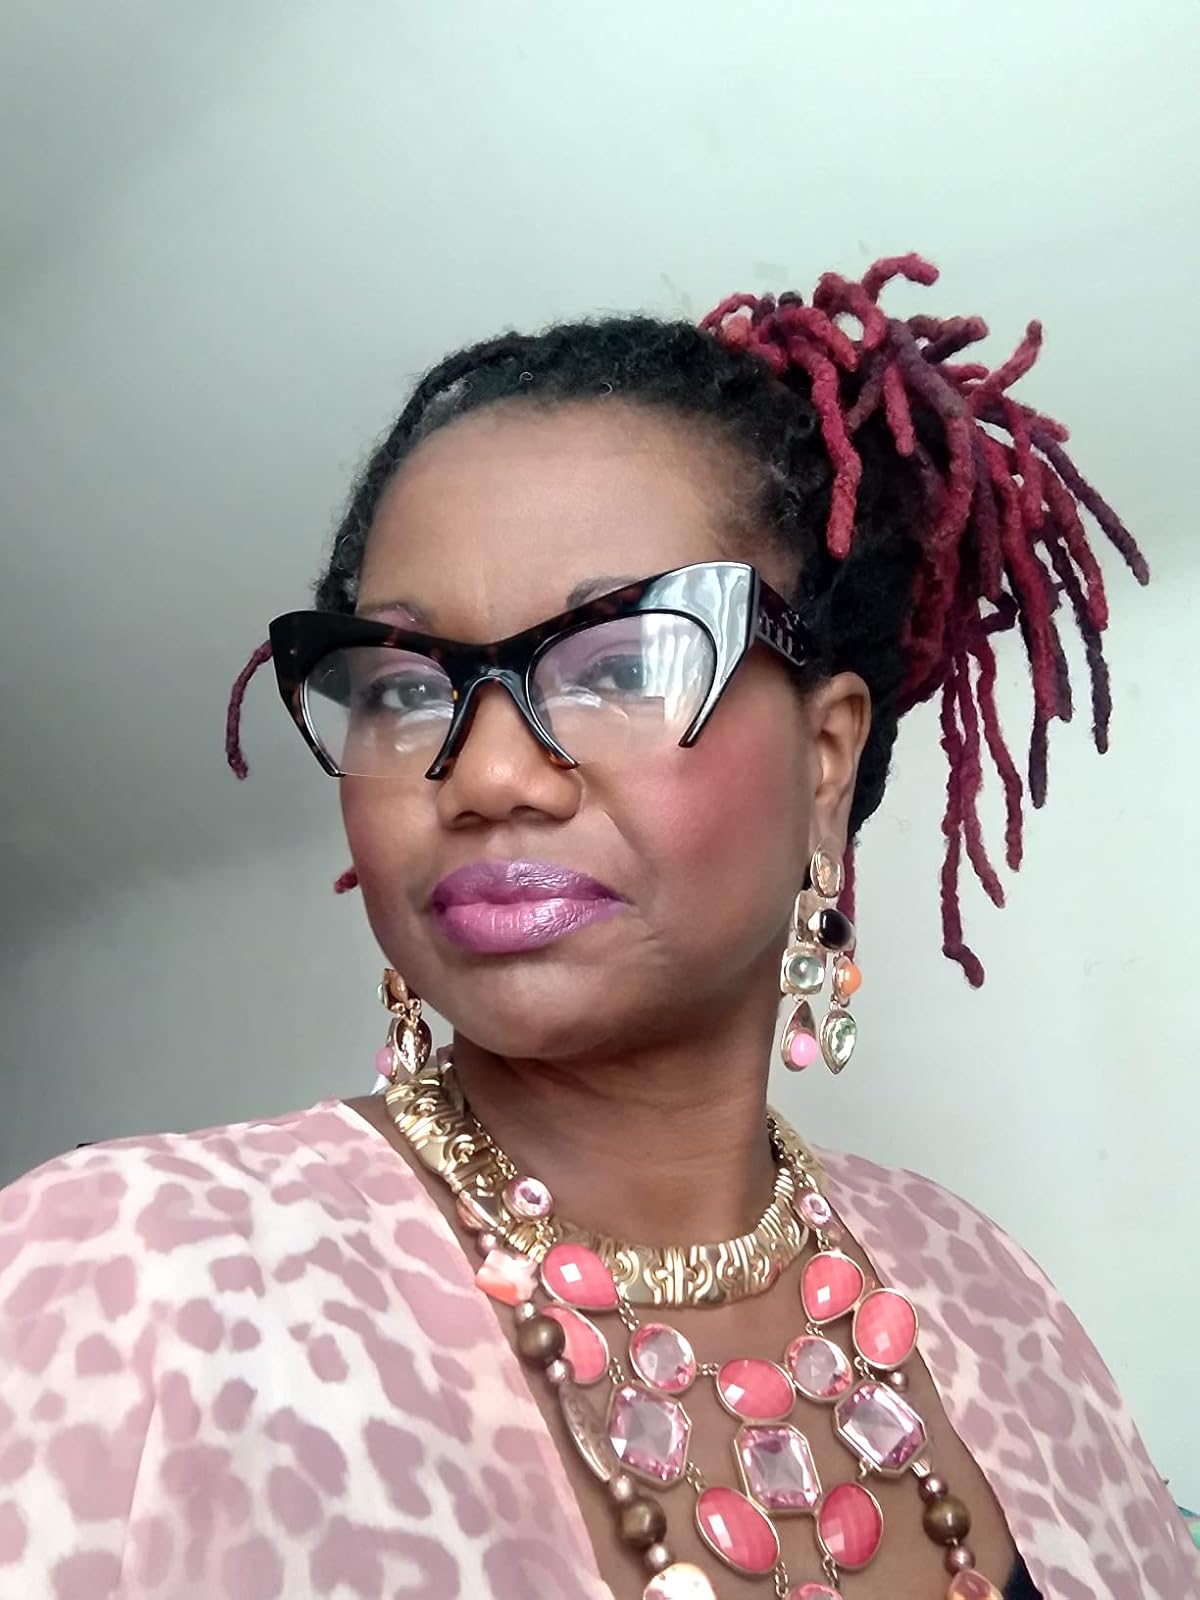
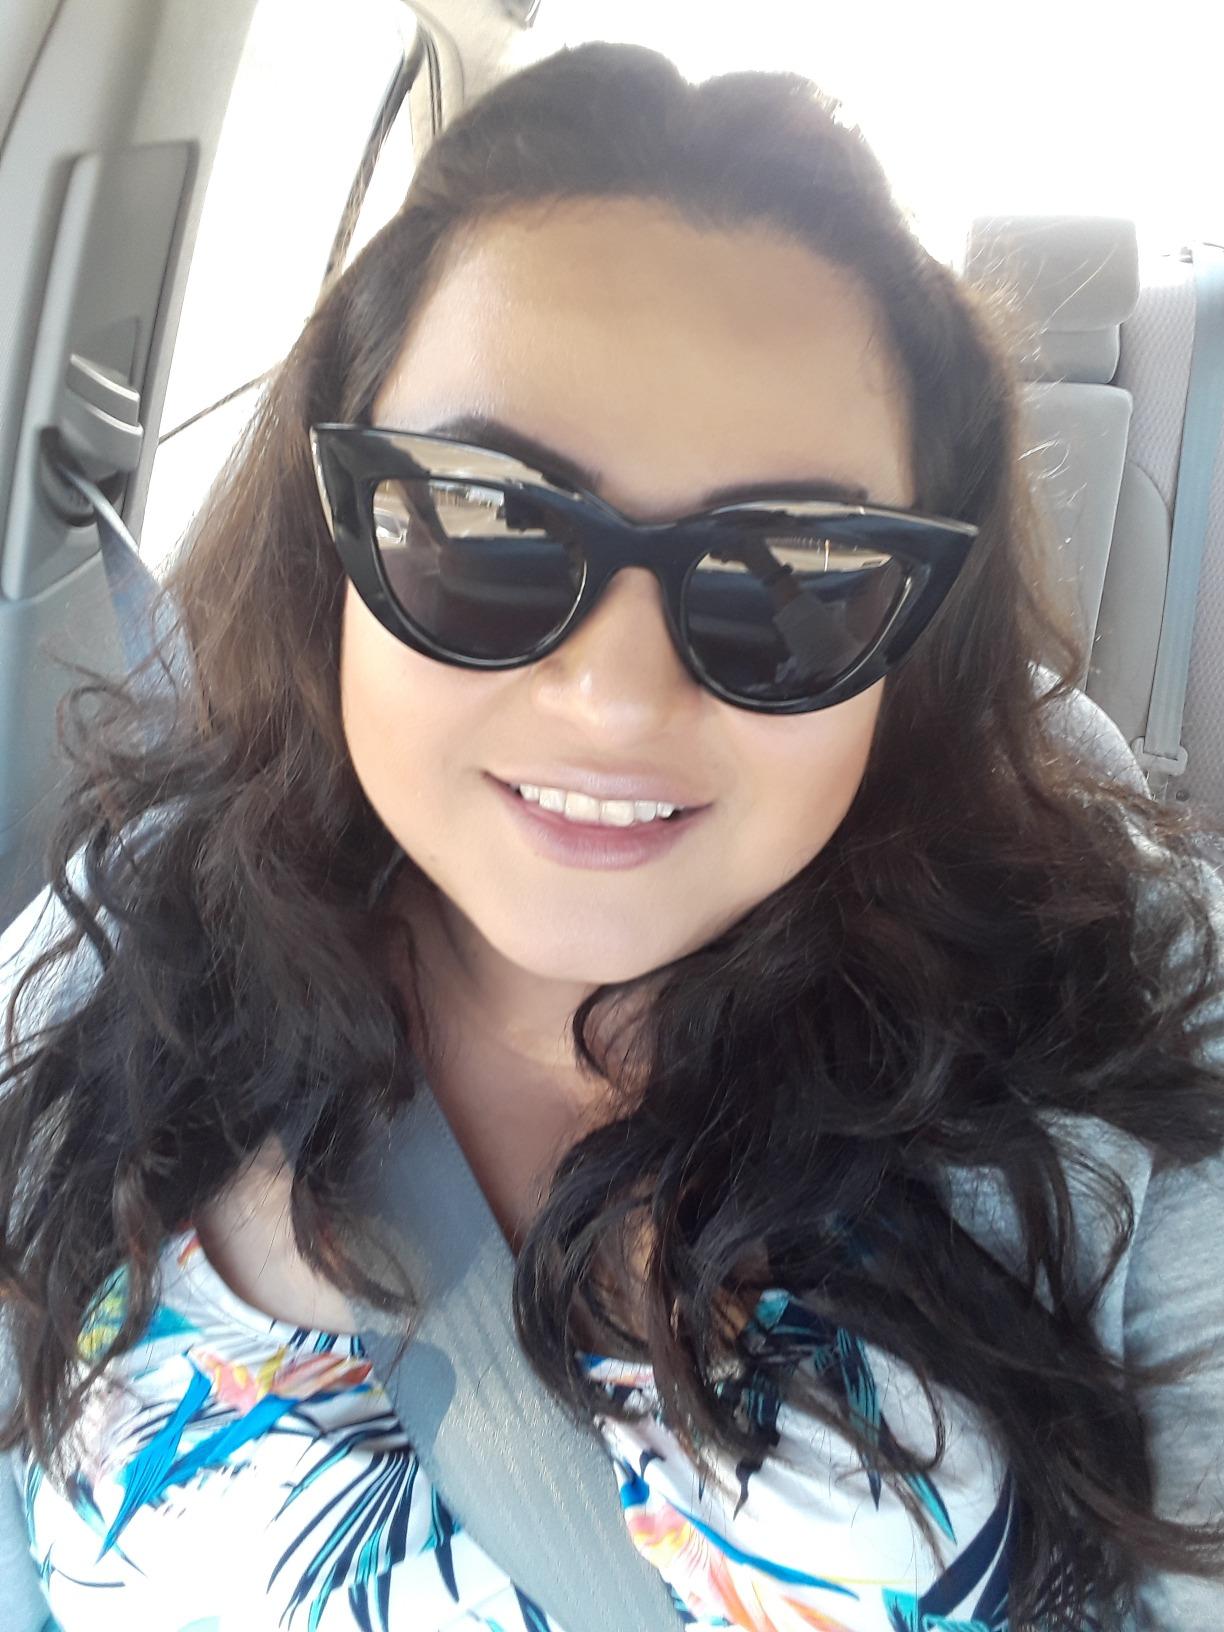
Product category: accessories_sunglasses
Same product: no